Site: brandenburg
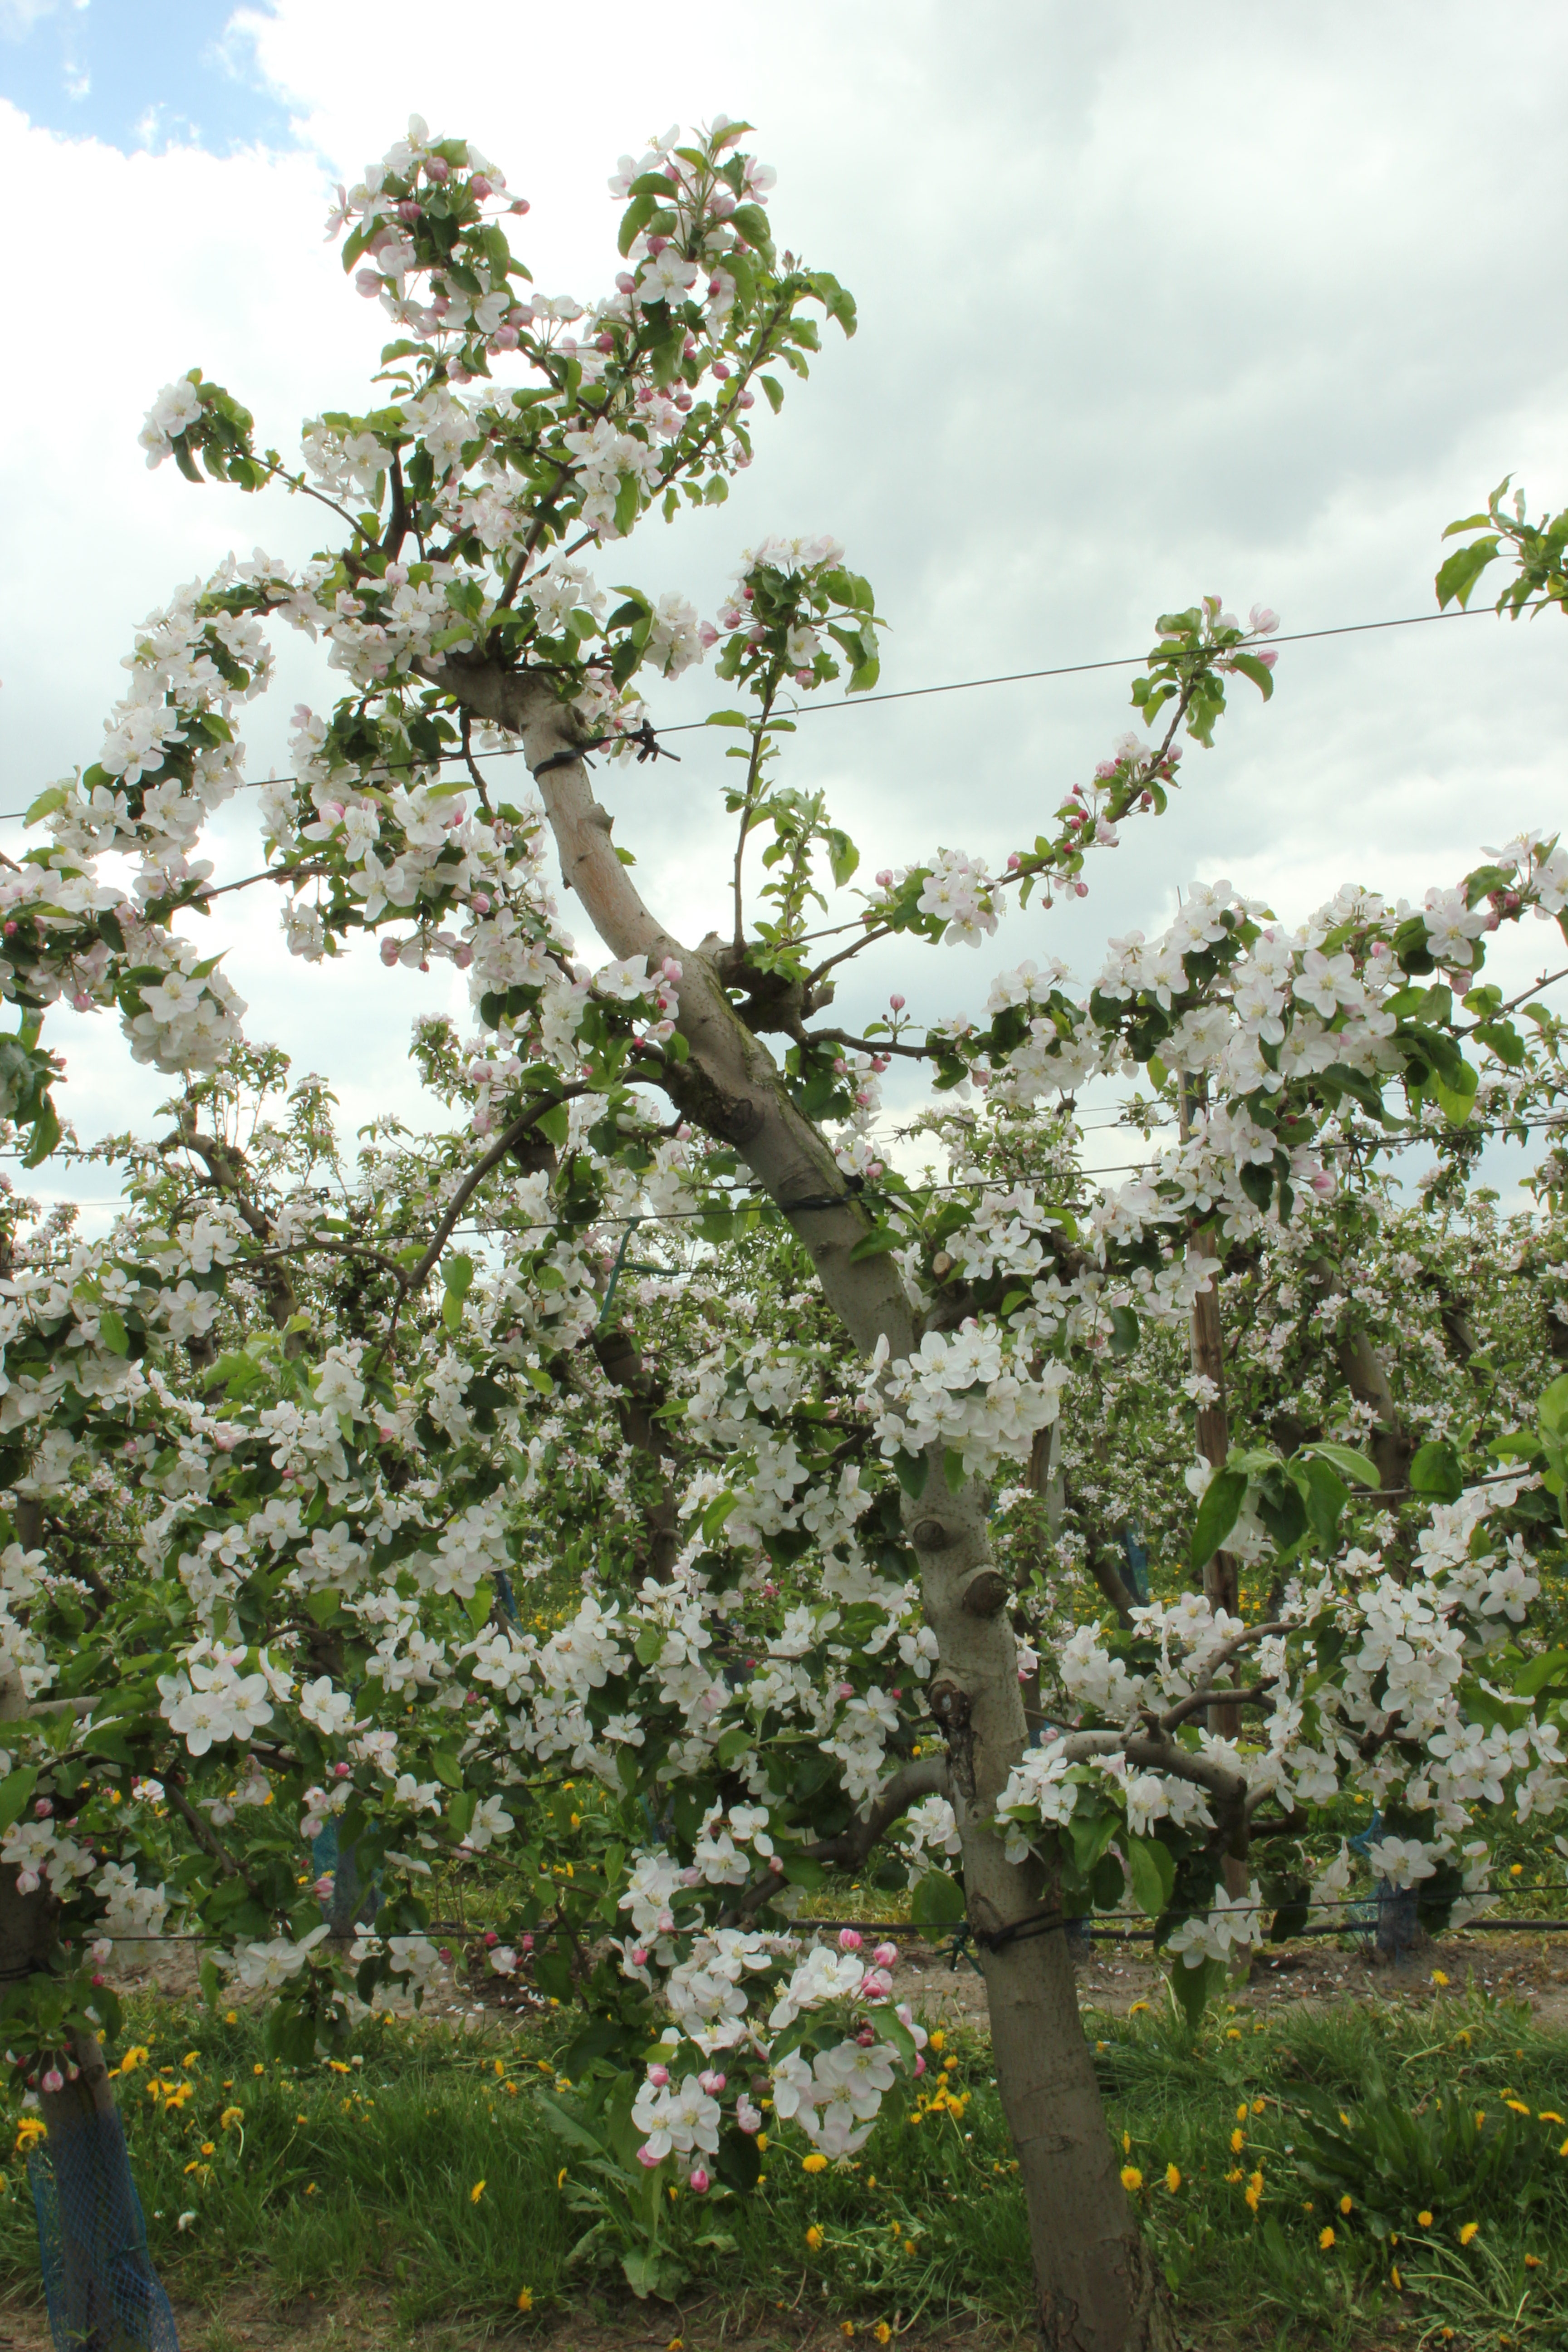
Growth stage (BBCH 65): Flowering